Portuguese wine

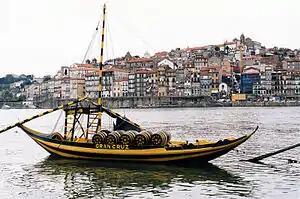
The traditional rabelo boat, used to transport Port Wine from the Douro Valley to the cellars near the city of Porto.

Portuguese wine was mostly introduced by the Romans and other ancient Mediterranean peoples who traded with local coastal populations, mainly in the South. In pre-Roman Gallaecia-Lusitania times, the native peoples only drank beer and were unfamiliar with wine production. Portugal started to export its wines to Rome during the Roman Empire. Modern exports developed with trade to England after the Methuen Treaty in 1703. From this commerce a wide variety of wines started to be grown in Portugal. In 1758, one of the first wine-producing regions of the world, the "Região Demarcada do Douro" was created under the orientation of Marquis of Pombal, in the Douro Valley. Portugal has two wine-producing regions protected by UNESCO as World Heritage: the Douro Valley Wine Region ("Douro Vinhateiro") and Pico Island Wine Region ("Ilha do Pico Vinhateira"). Portugal has a big variety of local kinds, producing a very wide variety of different wines with distinctive personality.